François Vincent Henri Antoine de Stuers

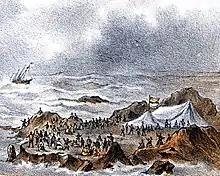
De Stuers was shipwrecked on the Lucipara Islands in 1837

He was transferred to the army in the East Indies at his request in 1820 and was appointed to the General Staff. In the same year, he took part in the expedition to Palembang, led by his father-in-law, General de Kock, and was present at the fighting at Kemaro, on the Plaju and near Palembang. For his efforts he was made a knight in the Military Order of William.